Abd al-Rahman ibn Samura

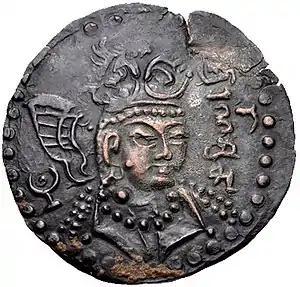
Barha Tegin led the Turk Shahis and rolled back Abd al-Rahman's conquests in Afghanistan from 665 CE.

The territories Ibn Samura had conquered had to be reclaimed by force or by treaty. He launched an expedition to Arachosia and Zabulistan, recovering Bust and other cities. Kabul was occupied in 665 after a siege of a few months. Kabul soon revolted but was reoccupied after a month-long siege. He managed to convert 12,000 inhabitants of Kabul to Islam before leaving the city according to Firishta. Mu'awiya personally confirmed him as governor dependent on the caliph. Ibn Samura's capture and plunder of Kabul put an end to the rule of the Nezak Hun king Ghar-ilchi. The Nezak ruler was succeeded by the powerful Turk dynasty of the Turk Shahis: Barha Tegin, the first Turk Shahi ruler took the throne in 665-666 and soon recaptured the territory as far as Kandahar and Bost.